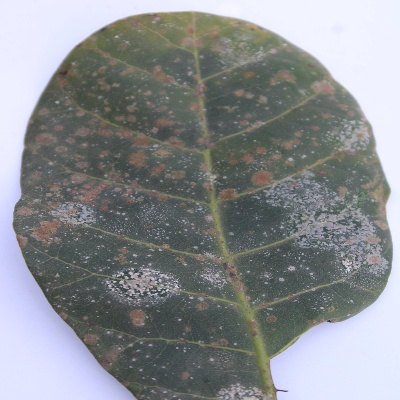
Crop: Cashew
Condition: red rust